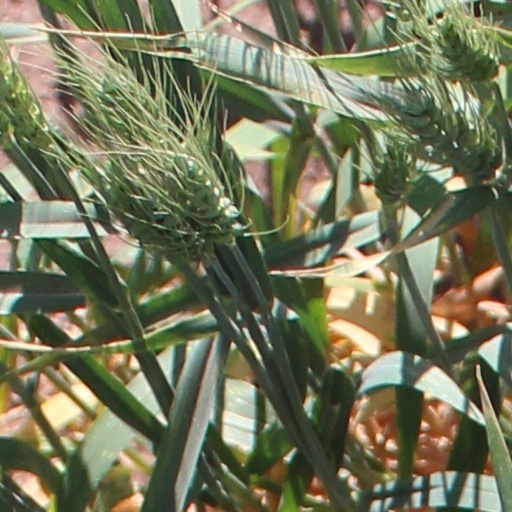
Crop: wheat